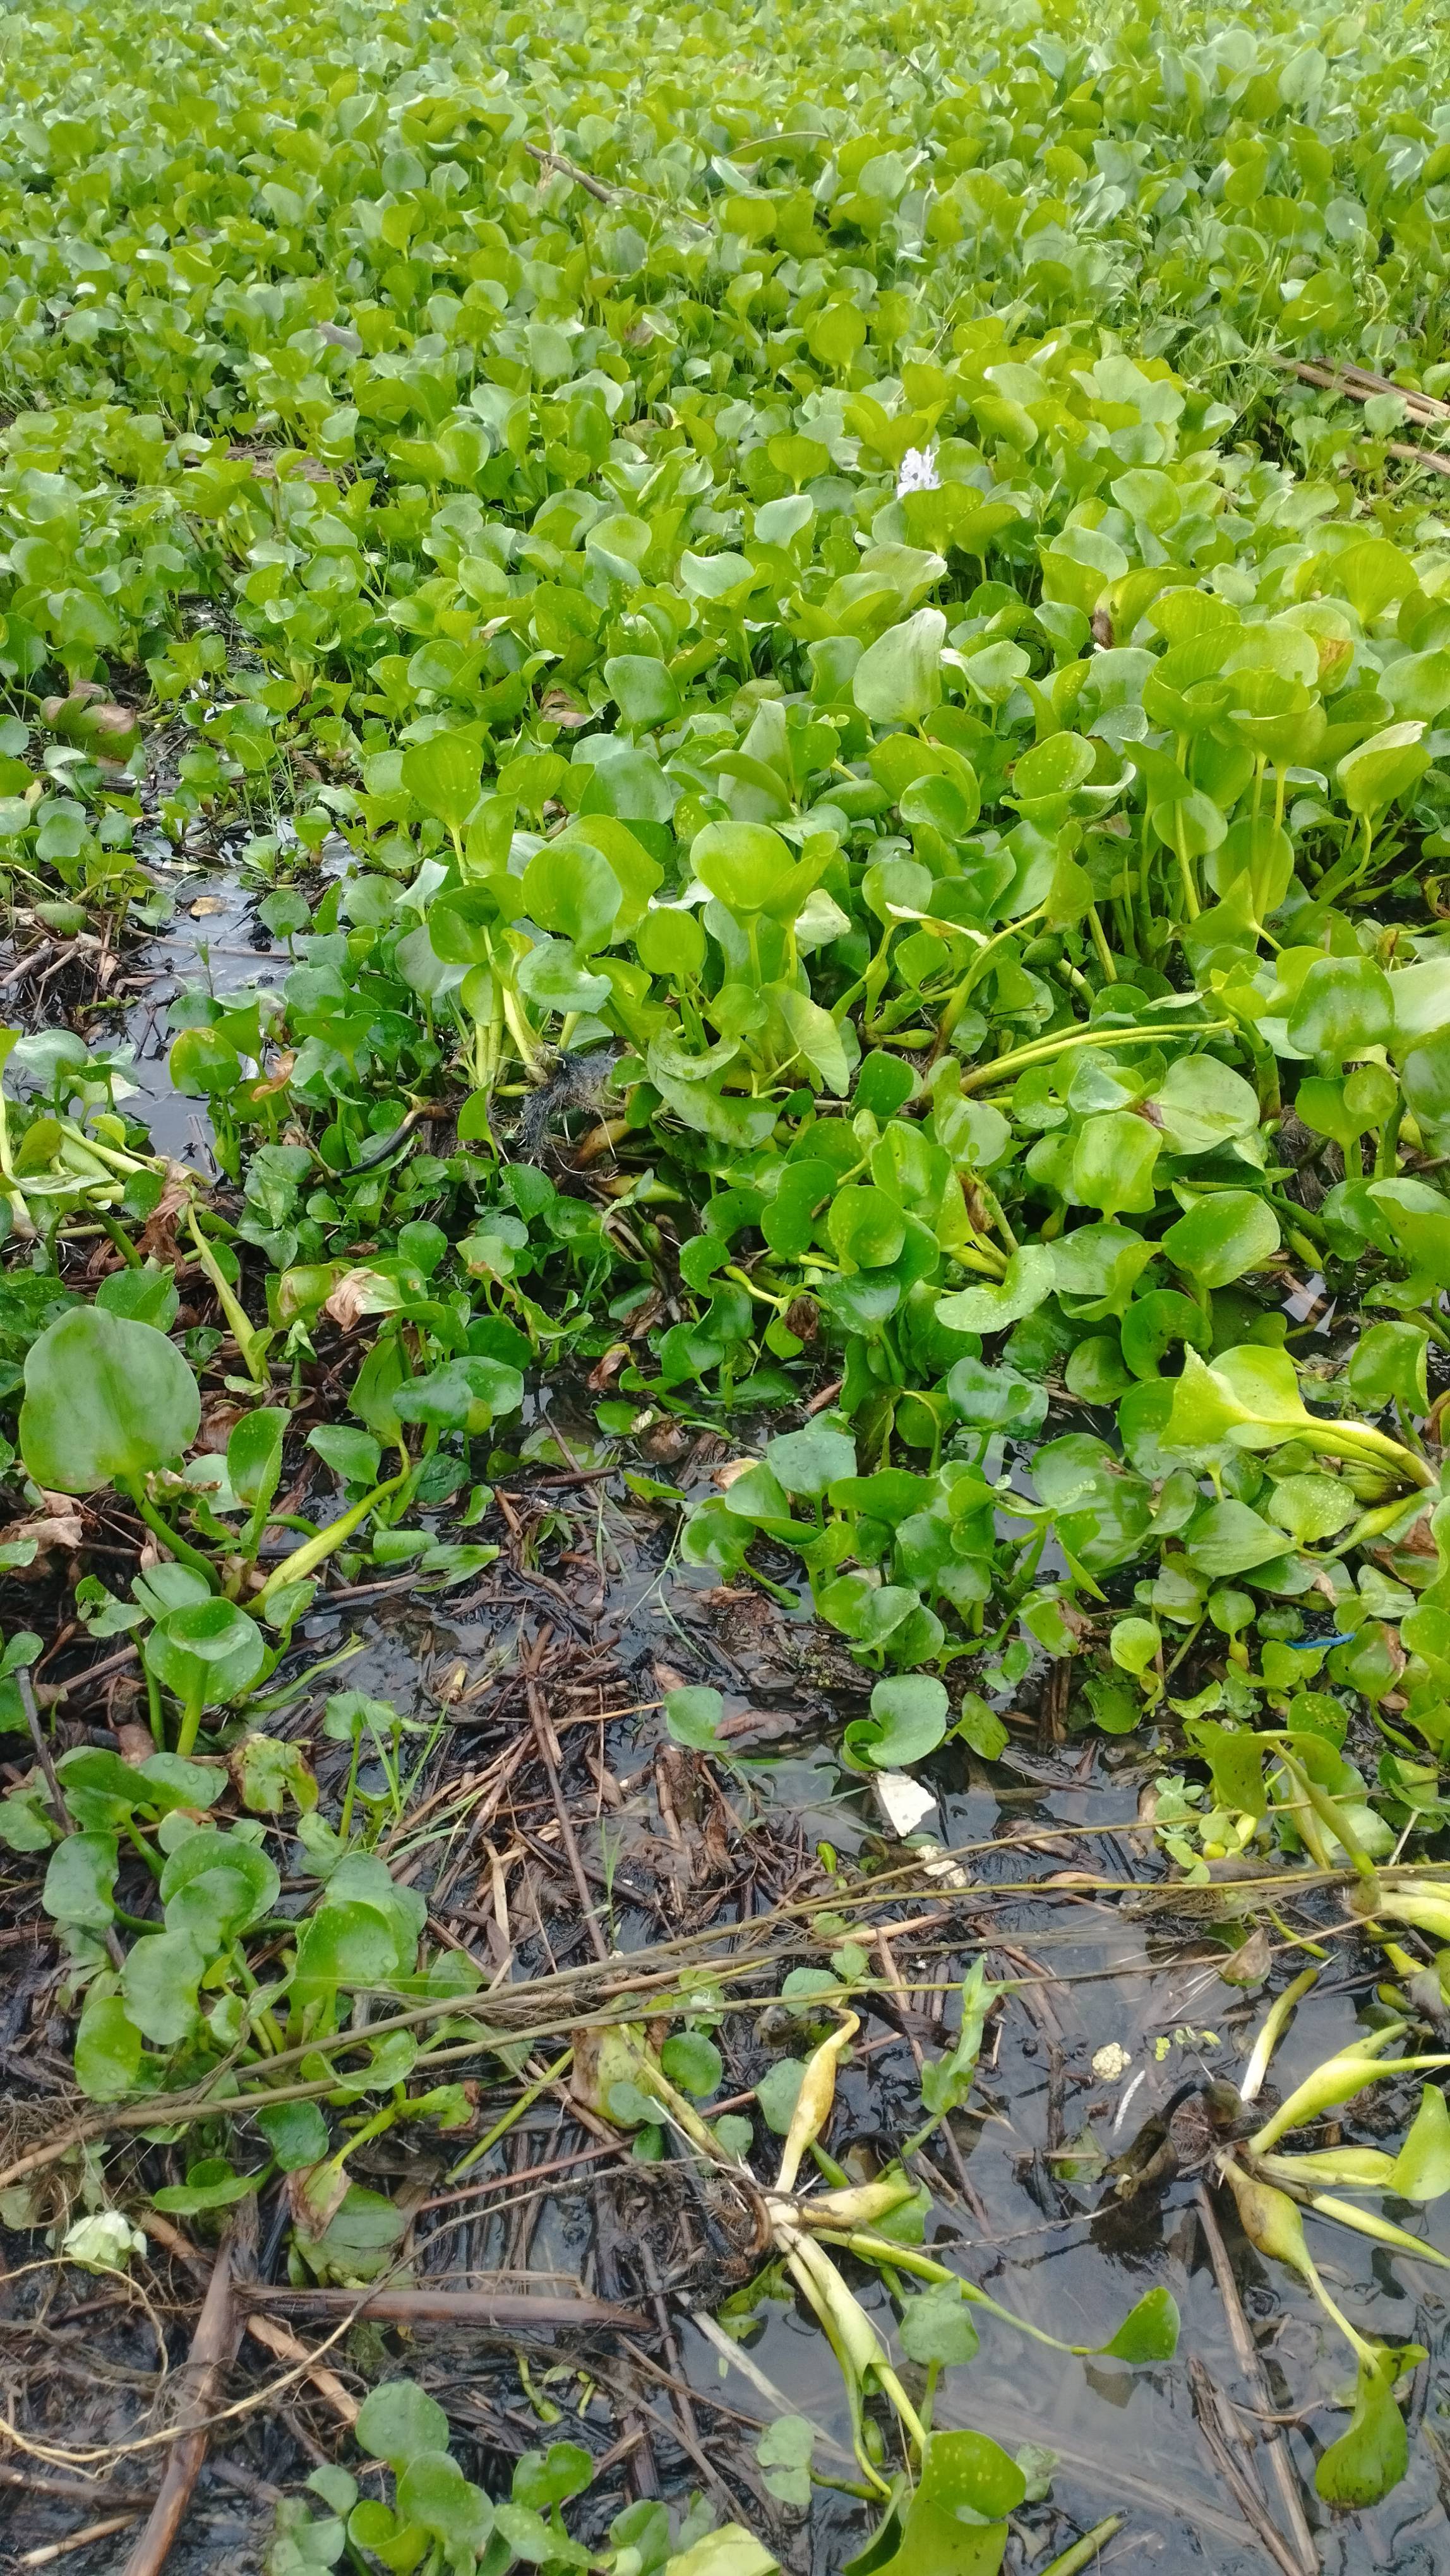
Species: Common Water Hyacinth (Eichornia crassipes)